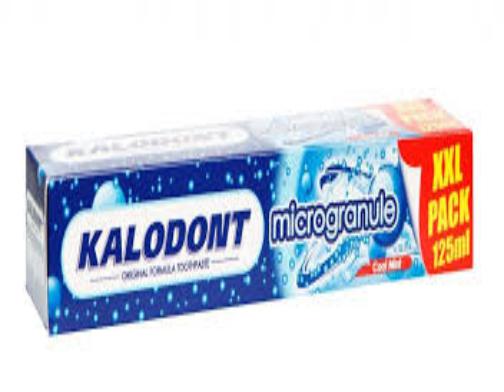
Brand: Kalodont
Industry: Necessities